Salem Junction railway station

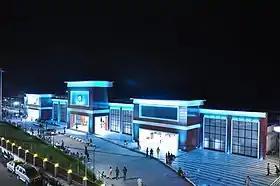
Salem Junction at night

The AC Waiting Hall at 1st, 3rd, and 4th Platforms with toilet facilities cost Rs:20/hr. The second entrance with ticket counter at Old Suramangalam Road is planning to construct with subway and footover. Platforms 1, 3 and 4 are operated with 24-hour lifts and escalators.